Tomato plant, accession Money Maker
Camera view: tilt-top (135 deg); turntable rotation: 240 degrees
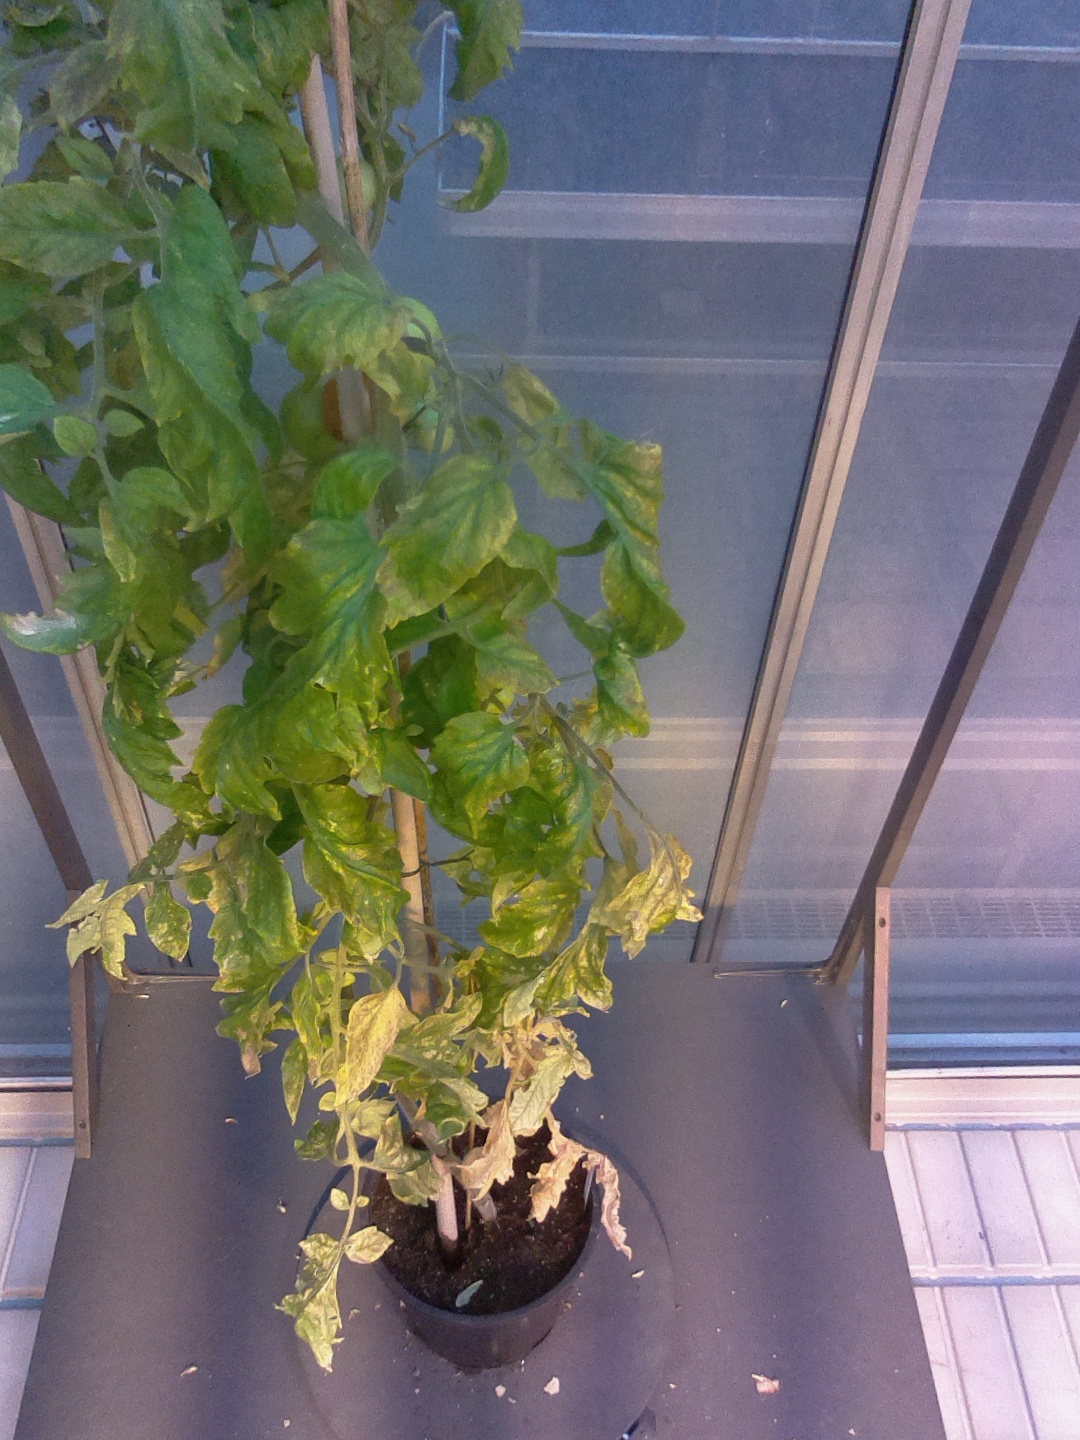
BBCH growth stage 81: 10%-20% of fruits show typical fully ripe color